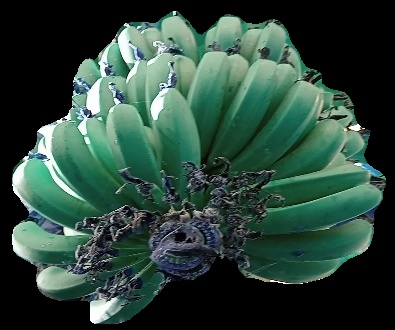
Variety: pachbale
Grade: grade1